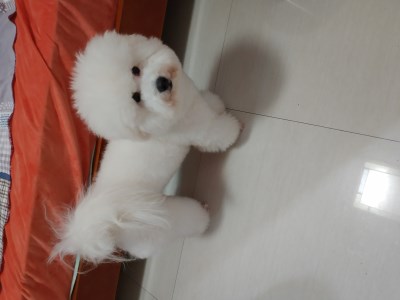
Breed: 3083-n000117-Bichon_Frise